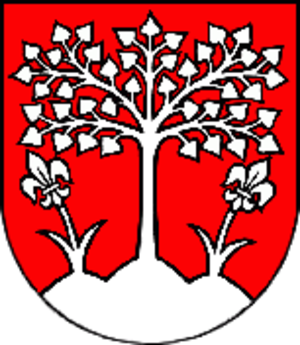
Brezová pod Bradlom est une ville de région de Trenčín.